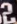
Number: 2